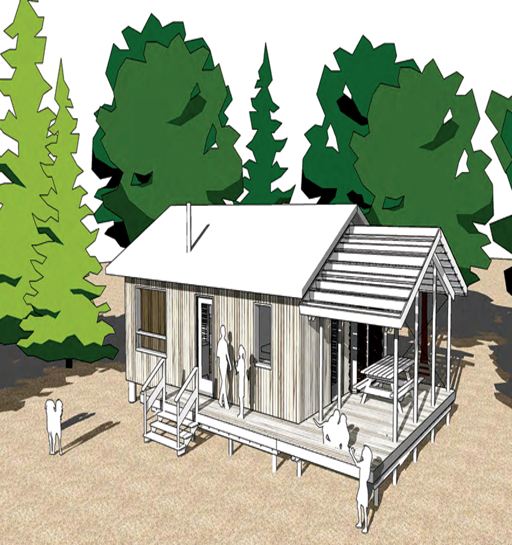
rendering of a new home .